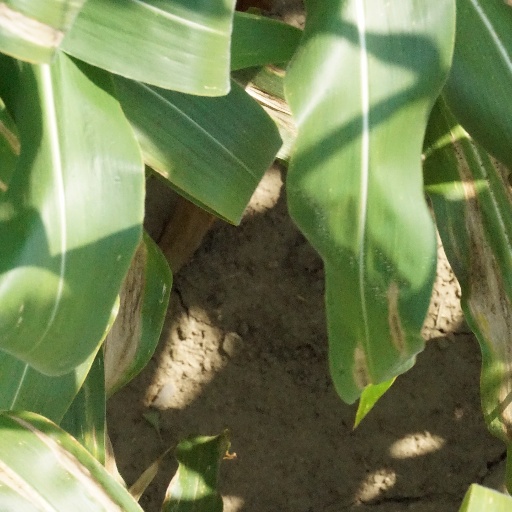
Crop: maize; corn